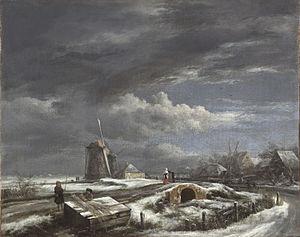
Jacob van Ruisdael est un peintre et graveur néerlandais, né à Haarlem vers 1628 et mort à Amsterdam le 10 mars 1682. Il est généralement considéré comme le peintre paysagiste le plus réputé du siècle d'or néerlandais, une période de grande opulence et d'accomplissement culturel au cours de laquelle la peinture hollandaise est devenue très populaire.